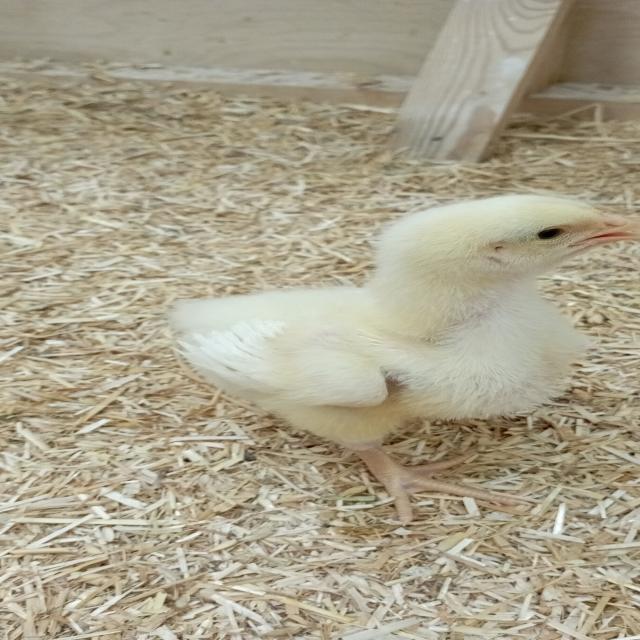
Weight: 206 g